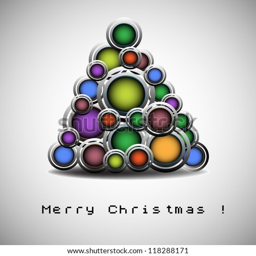
abstract colorful illustration with a christmas tree made from circles isolated on a clean background